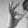
ASL letter: F